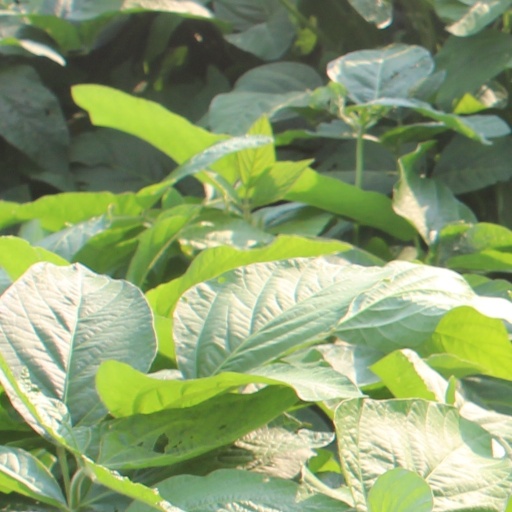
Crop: soybean